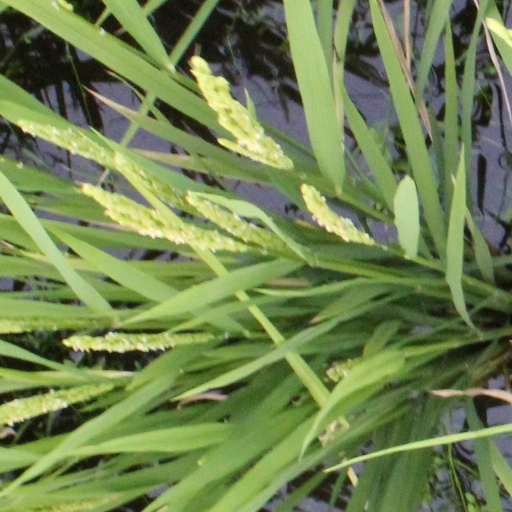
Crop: rice